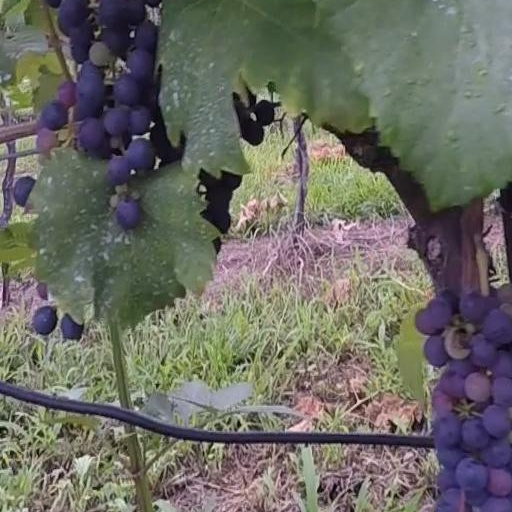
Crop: grape